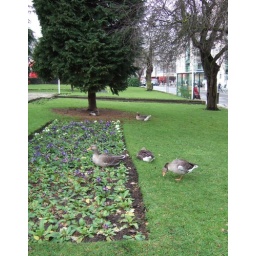
Geese sleeping in the flower beds near Leeman Road, York